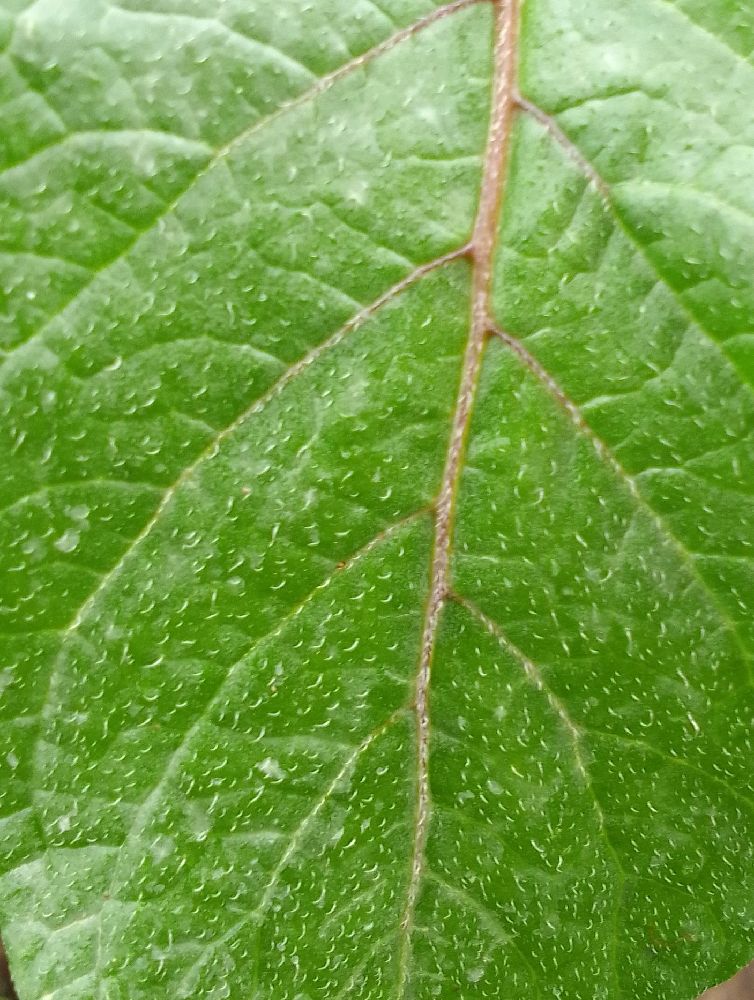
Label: Healthy